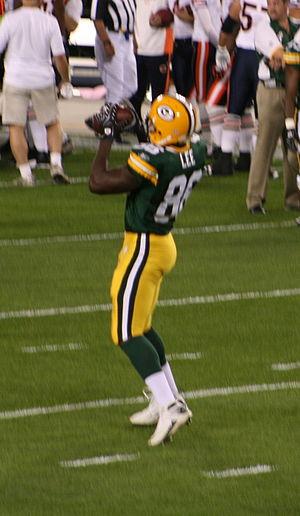
Donald Tywon Lee est un joueur américain de football américain. Il joue actuellement avec les Bengals de Cincinnati.